Topsy Küppers

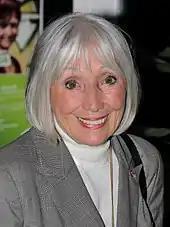
Küppers in 2020

Topsy Küppers (17 August 1931 – 14 June 2025) was a German-born Austrian writer, singer, soubrette, actress and theatre director.